Paul Williams (The Young and the Restless)

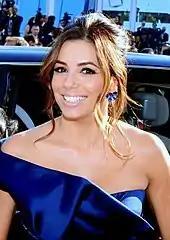
Eva Longoria played Isabella Braña, Paul's mentally unstable lover and (later) wife.

In 2001 Paul cheated on his wife Christine with the mentally unstable Isabella Braña (Eva Longoria), impregnating her. The writers had introduced Isabella as a love interest (and eventual spouse) for him when the pregnant Lauralee Bell was written out of the show. During her two years as a character Isabella developed an obsession with Paul, faked her death (framing Christine) and tried to kill Christine. She was committed to a mental institution, where she remains. Michael Logan of "TV Guide" called Isabella a "nutjob" who made Christine's life a "living hell", and the "National Post" called Isabella "evil". Of the show not reintroducing Paul and Isabella's son Ricky, Davidson said at the time: "It’s hard to bring something like that up without delving deeper. I always make the assumption that I am communicating with him offscreen."